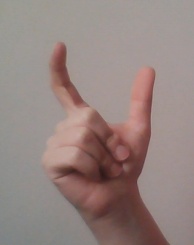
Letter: nun